Gute sheep

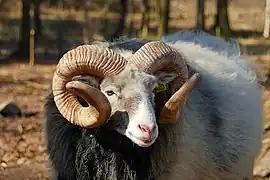
A Gute ram

The Gute is a landrace-based breed of domestic sheep native to the Swedish island of Gotland. The Gute is the most primitive breed native to Sweden, and is one of the Northern European short-tailed sheep. The modern Gotland breed is its direct descendant. Unlike the Gotland, the Gute is horned in both rams and ewes, and has a fleece that appears in a wider variety of colors and patterns, which may be shed in the summer. This breed is raised primarily for genetic conservation.